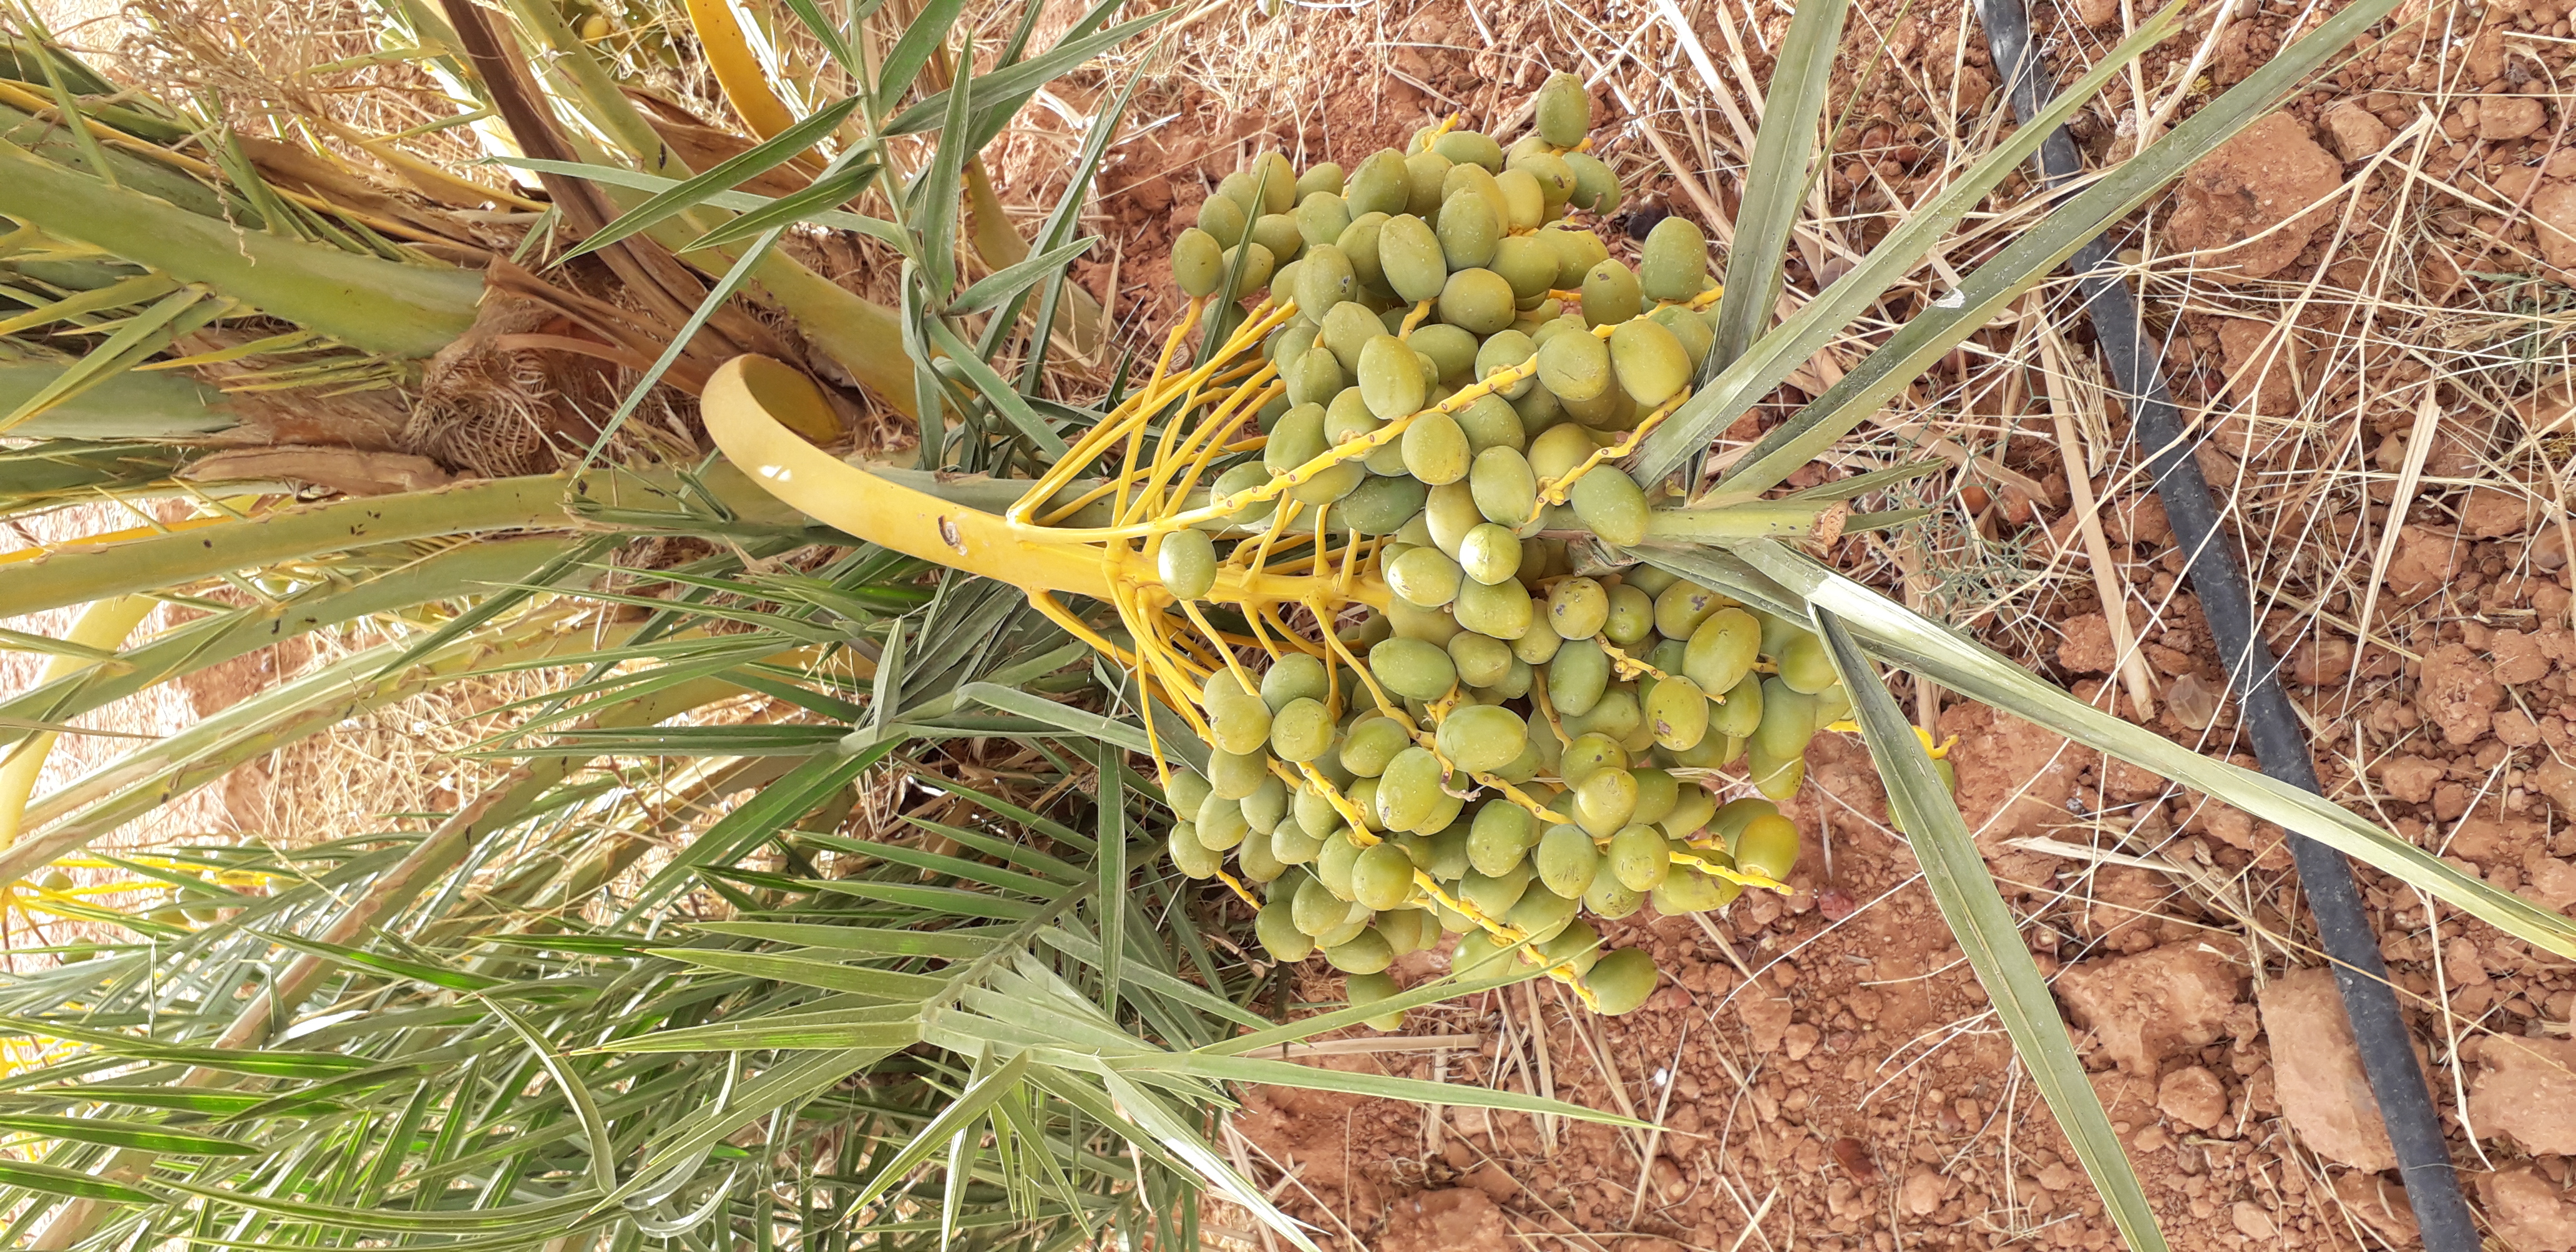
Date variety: kholt